Hoàng Văn Thái

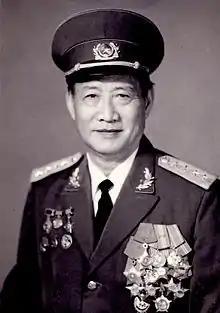
Portrait of General "Hoàng Văn Thái" (1986)

Hoàng Văn Thái (1 May 1915 – 2 July 1986), born Hoàng Văn Xiêm, was a Vietnamese Army General and a communist political figure. His hometown was Tây An, Tiền Hải District, Thái Bình Province. During the 1968 Tết Offensive, he was the highest senior North Vietnamese officer in South Vietnam. He was the first chief of staff of the Vietnam People's Army, and was responsible for key military forces in North Vietnam. He was also Chief of Staff in the Battle of Điện Biên Phủ.